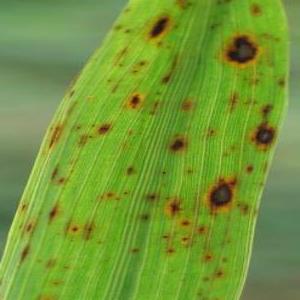
Disease: Brownspot